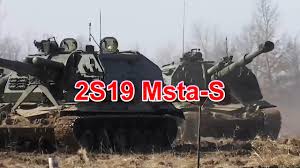
Label: 2S19_MSTA